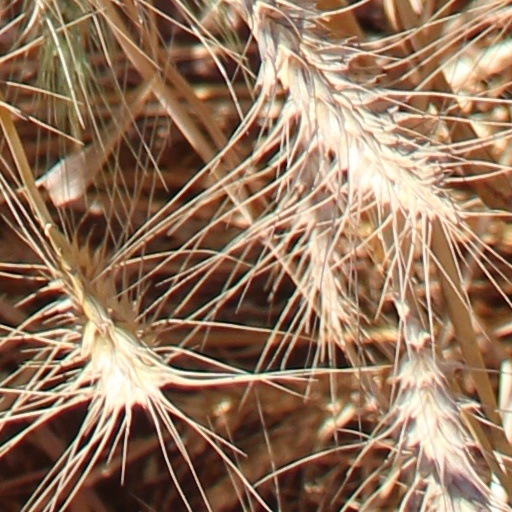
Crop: wheat